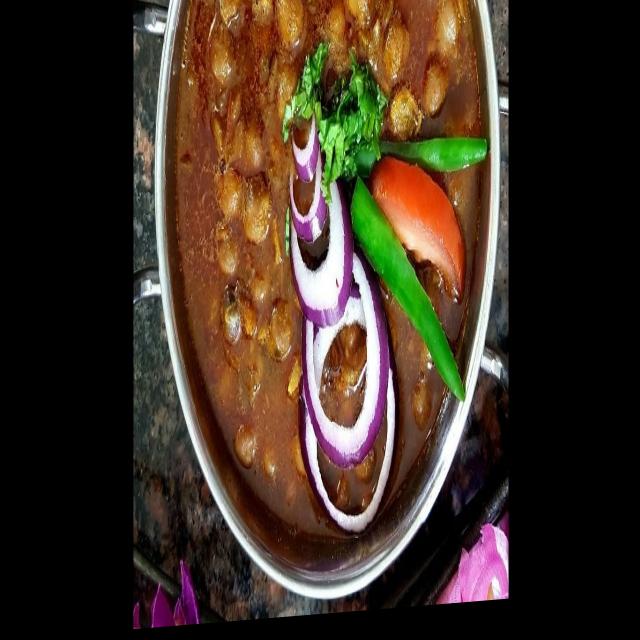
Dish: chole